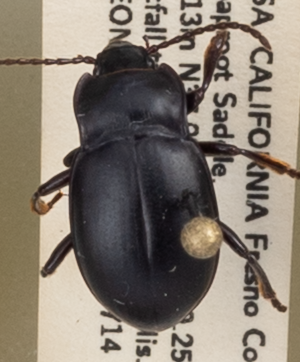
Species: Metrius contractus
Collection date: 2021-07-14
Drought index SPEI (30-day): -2.09
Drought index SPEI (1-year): -2.09
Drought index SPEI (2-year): -2.09